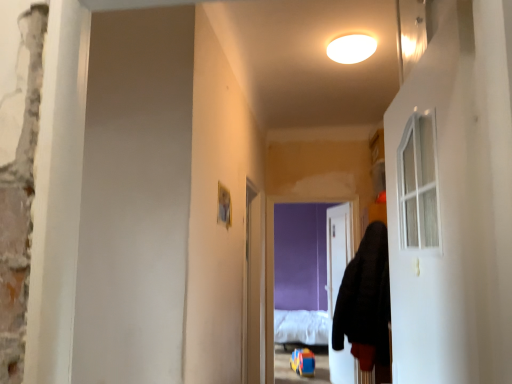
Question: From a real-world perspective, choose a point above white matte ceiling light at upper center in the vacant region. Please provide its 2D coordinates.
Answer: [(0.675, 0.108)]